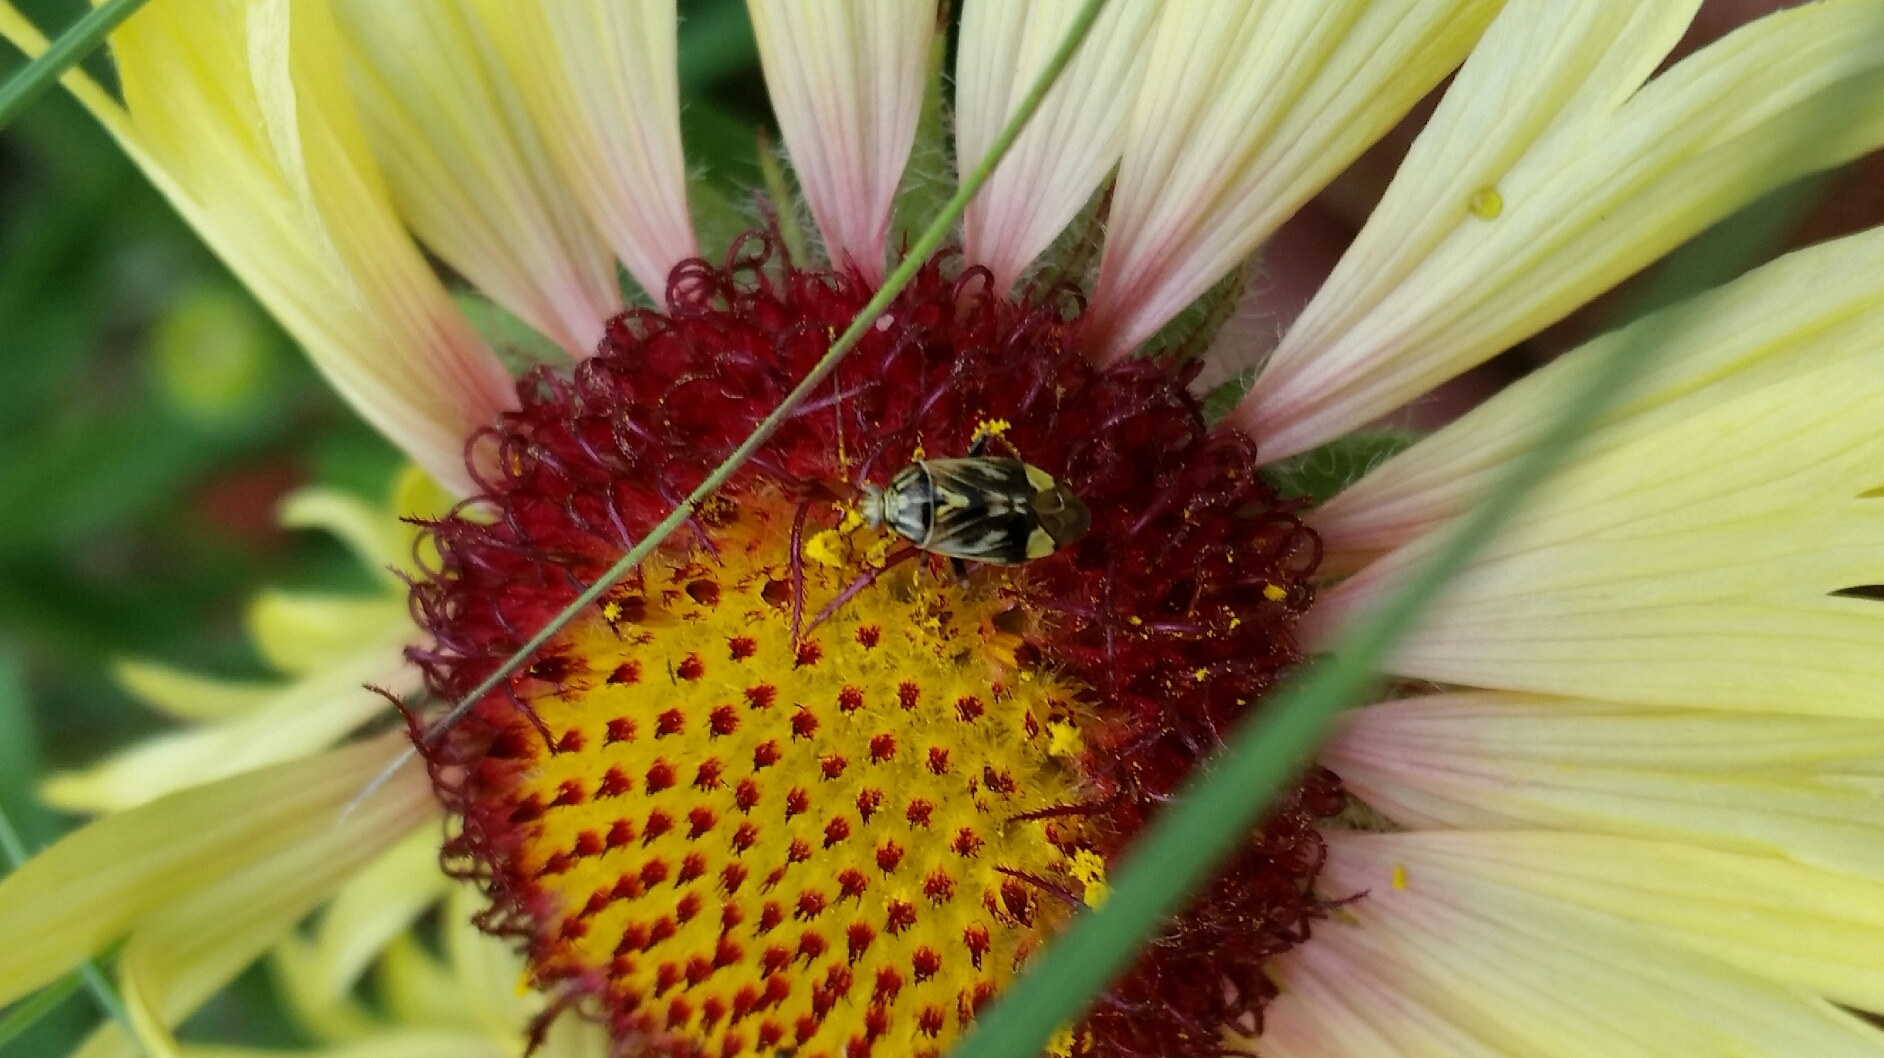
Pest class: lygus_bug